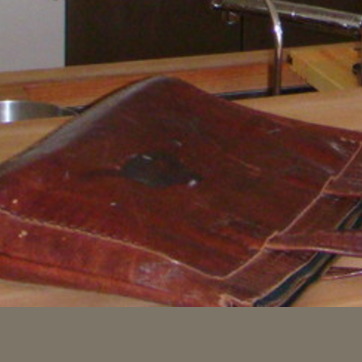
Material: leather